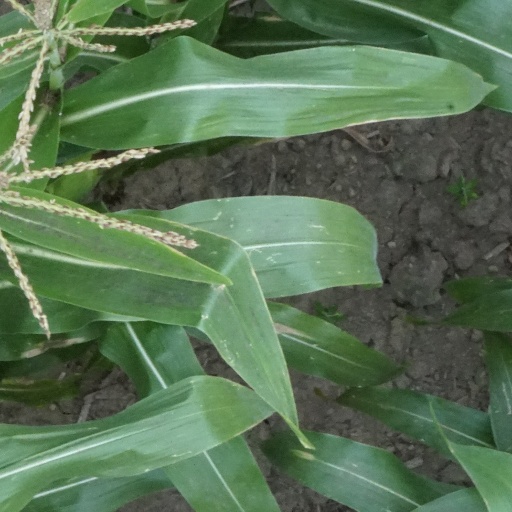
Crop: maize; corn